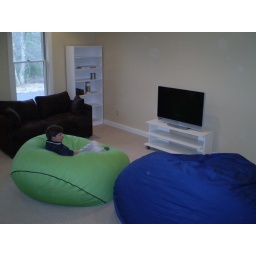
Giant Foof beanbag chairs in front of flat screen cable TV.